Surrealist techniques

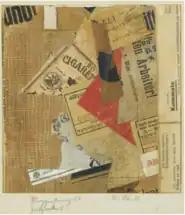
Collage "“Merz-drawing 85, Zig-Zag Red”" (1920), by Kurt Schwitters, composed with the fragments of scraps and torn papers clinching over the canvas

A calligram is a text or poem of a type in which the words or letters make up a shape, particularly a shape connected to the subject of the text or poem. The concept was developed by Guillaume Apollinaire in his 1918 collection "Calligrammes".